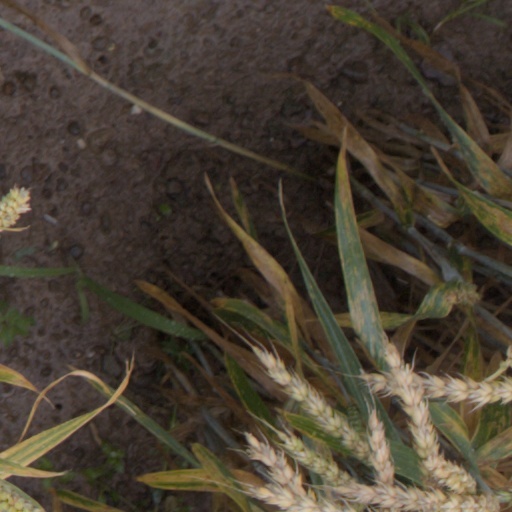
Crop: wheat